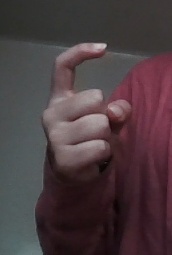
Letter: ra